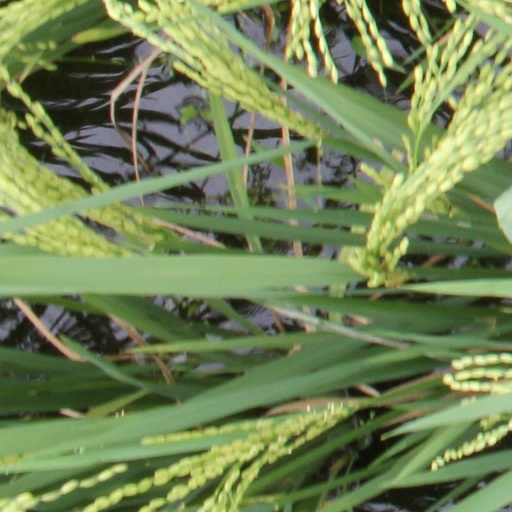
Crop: rice